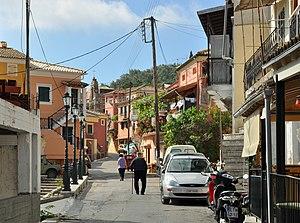
Sinarades (Σιναράδες Κέρκυρας, Corfou, Grèce)